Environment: real
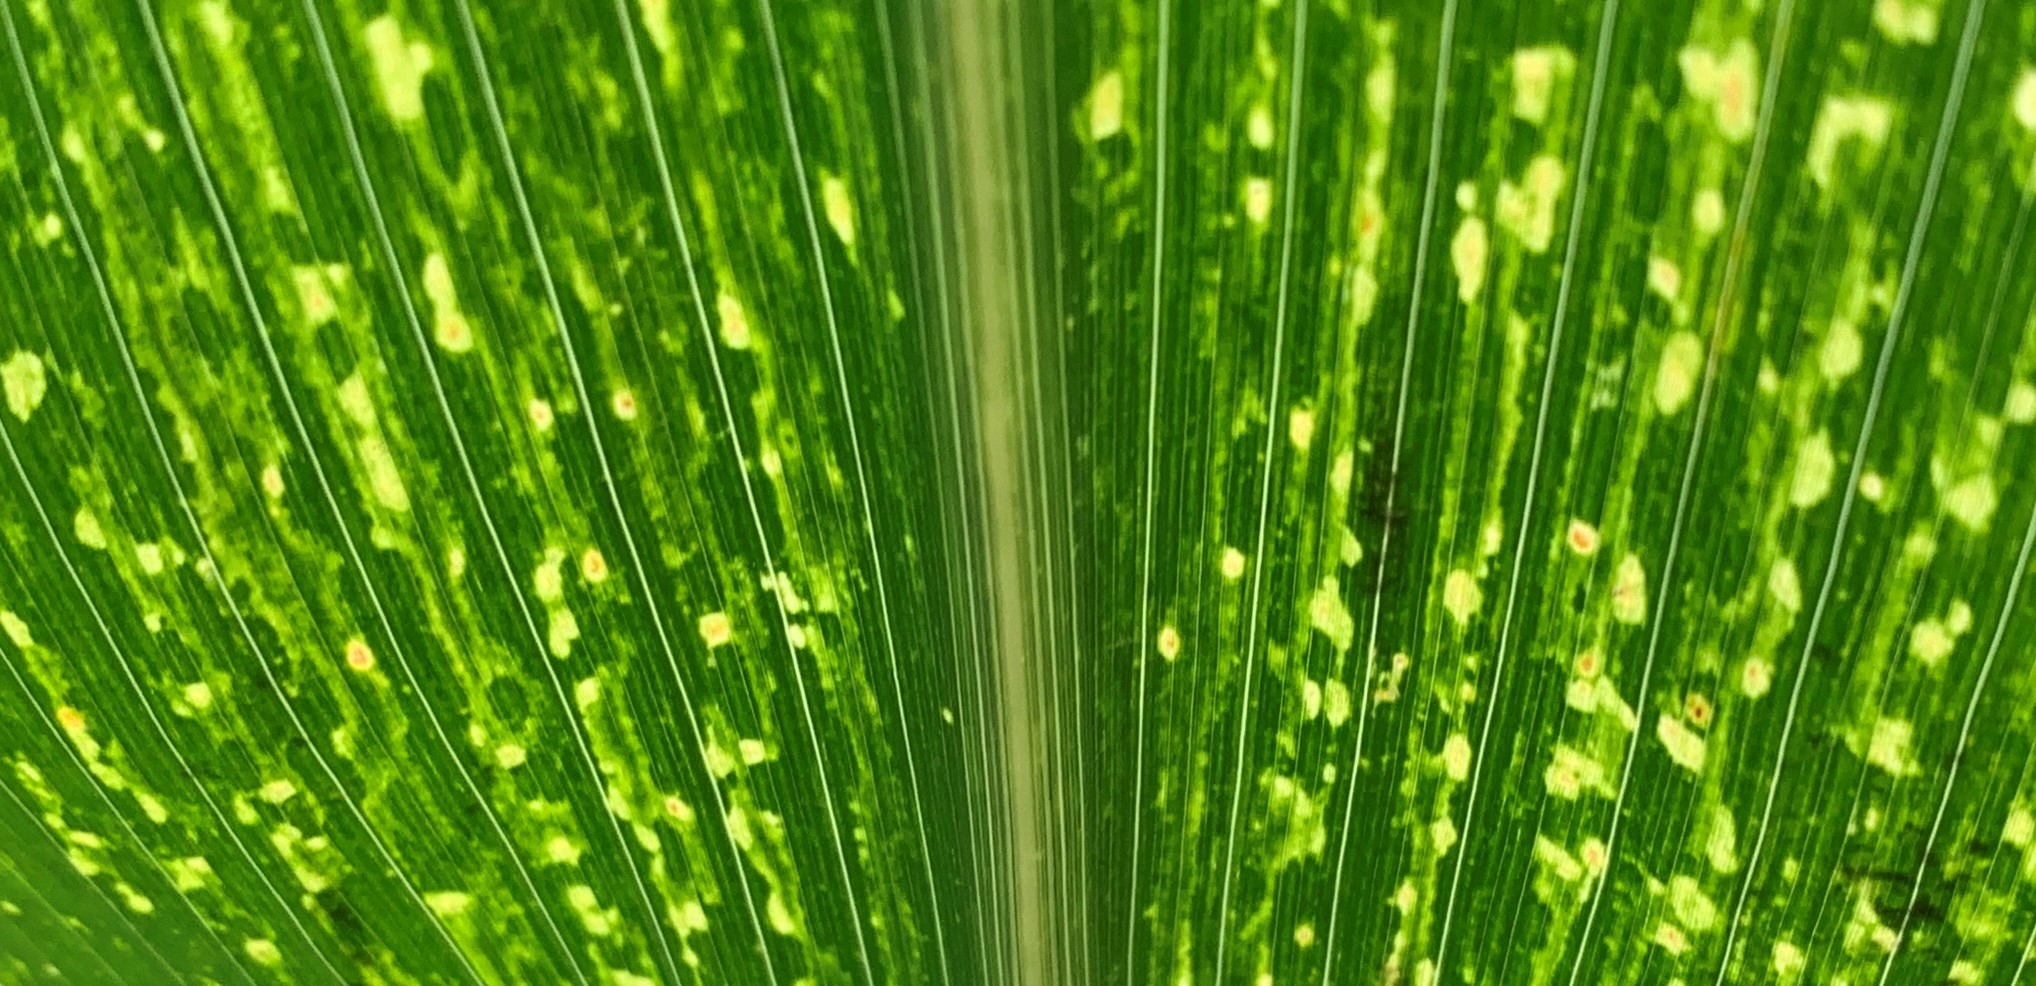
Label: lethal_necrosis